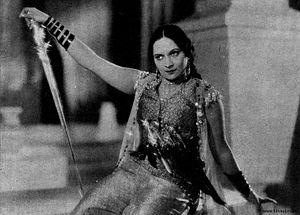
Durga Khote, née à Bombay le 14 janvier 1905 et morte dans cette ville le 22 septembre 1991, est une actrice indienne, active pendant plus de 50 ans au théâtre et au cinéma hindi et marathi, pour lequel elle a été la vedette dans quelque 200 films.